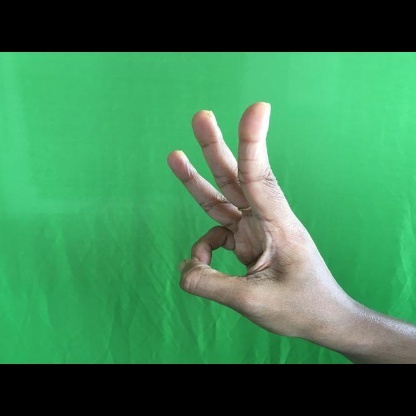
Mudra: Trishulam